Lake of the Ozarks

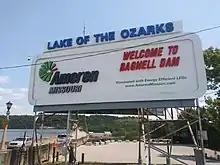
Sign near Bagnell Dam highlighting the use of Ameren energy

Originally constructed in 1931, Bagnell Dam is the only major dam supporting Lake of the Ozarks. Located in Miller County near Camden County, the dam is 2,543 ft (775 m) long and 148 ft (48 m) tall. The dam was originally constructed by the Union Electric Company (now Ameren) to provide hydroelectric power to the nearby Osage Powerplant (located near the base of the dam) and support two-way traffic on a narrow highway above the dam (Bagnell Dam Boulevard). Since its original construction, the dam has undergone a number of significant infrastructure upgrades throughout the 2010s. The dam has 12 floodgates, which fully open when the lake floods. In 2019, the floodgates were open due to the Lake of the Ozarks being hit by flooding.